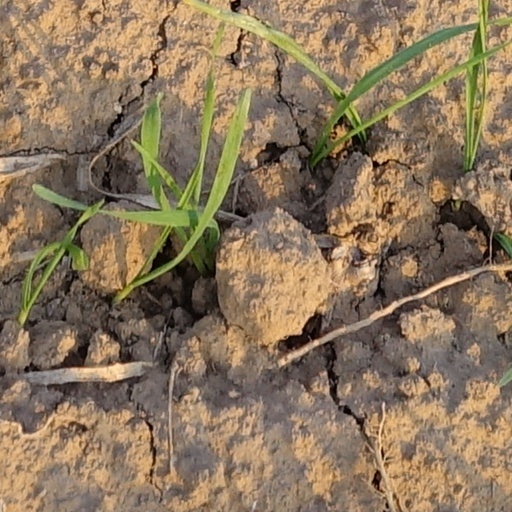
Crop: wheat